Lee Bong-chang

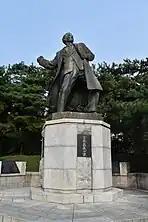
Statue of Lee in Hyochang Park (2016)

After Korea achieved independence, Kim Gu interred Lee's remains at Hyochang Park, along with those of Yun Bong-gil and Baek Jeong-gi. Their grave site is known as the Graves of the Three Martyrs. A statue of Lee wielding a hand grenade is also located at the park.